Principality of Transylvania (1711–1867)

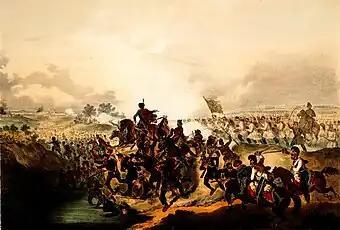
The Battle of Temesvár in August 1849

From about 1734 onwards, southern Transylvania became the settlement area of German-speaking "Transylvanian Landler" expellees, Crypto-Protestants from the Habsburg hereditary lands of Upper Austria, Styria and Carinthia, who were exiled to the easternmost outpost of the Habsburg Monarchy. The area around Sibiu ("Hermannstadt") had been colonized by Transylvanian Saxons since medieval times; here the "Landler" had to settle in regions devastated during the Great Turkish War.